Huguenot Fort

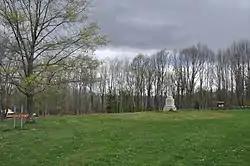

The Huguenot Fort is a historic fortification site on Fort Hill Road in Oxford, Massachusetts.